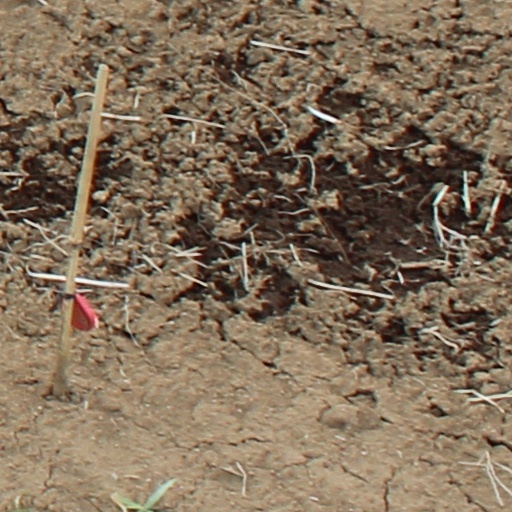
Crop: wheat